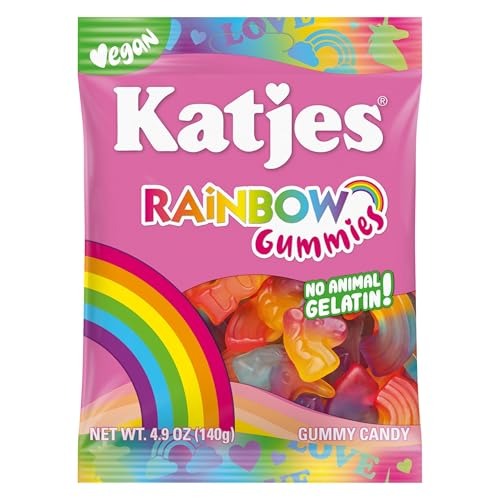
Item Name: Katjes Plant Based Rainbow Gummy Candy 3 Pack - Cherry, Strawberry, Blueberry & Orange Flavored Gummy Snacks - Palm Oil Free - No Animal Gelatin - No High Fructose Corn Syrup, 4.9oz
Bullet Point 1: Rainbow Gummy Snacks - Prepare for a plant-based sensation as you delight your taste buds with Katjes Gummies. These delicious fruity tasting gummies are a great anytime treat!
Bullet Point 2: Plant Based Snack Option - Transform your snacking routine with our plant-based gummies that are free from animal gelatin, making them ideal for individuals embracing a plant-based lifestyle. Made on equipment that also processes products containing milk and coconut.
Bullet Point 3: Assorted Gummy Candy - This playful assortment of gummy candy treats, shaped like rainbows & unicorns, presents an array of flavors such as cherry, strawberry, blueberry and orange, sure to awaken your taste buds.
Bullet Point 4: Guilt Free Snack Bliss - These gelatin free gummies are palm oil free, contain no high fructose corn syrup, and offer a wholesome snacking experience with a delightful flavor you can feel good about!
Bullet Point 5: Say "Jes" to Katjes! Gummy Candy - With German heritage that dates back to the 1950s, Katjes has always focused on creating high quality candy with great ingredients. By substituting animal ingredients and by-products with plant-based alternatives like modified food starch, Katjes was able to create a truly joyful gummy candy.
Product Description: At Katjes, we believe that every life is precious. No need for any animal gelatin in our yummy gummy candy at all. Therefore, we replace animal gelatin with modified food starch, a perfect plant based substitute. Palm oil? No thank you! Palm oil plantations are spreading at the direct expense of tropical rainforests. We want to protect the rainforests. Therefore, our gummy candy is free from palm oil. Better Together! As a family-owned company we care about people as individuals and are serious about equal rights and opportunities. We’ll always embrace a world as colorful as our gummies!
Value: 14.7
Unit: Ounce

Price: 4.29